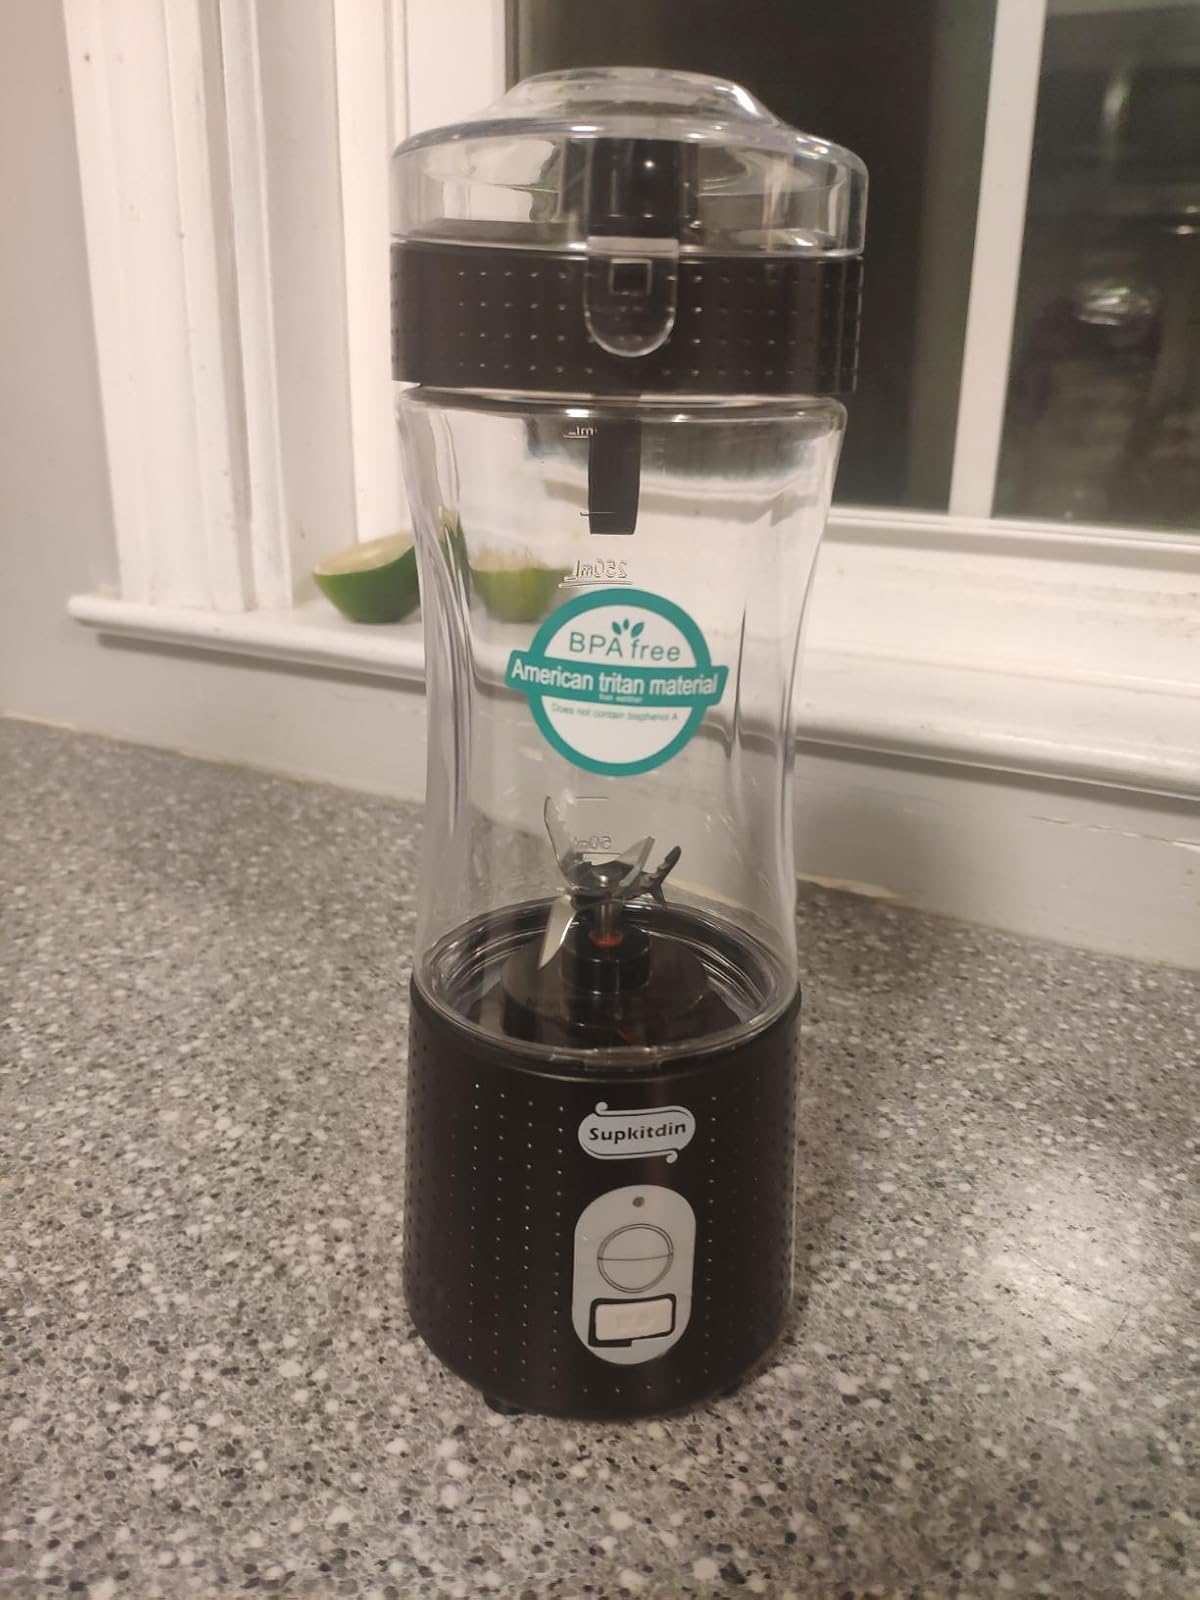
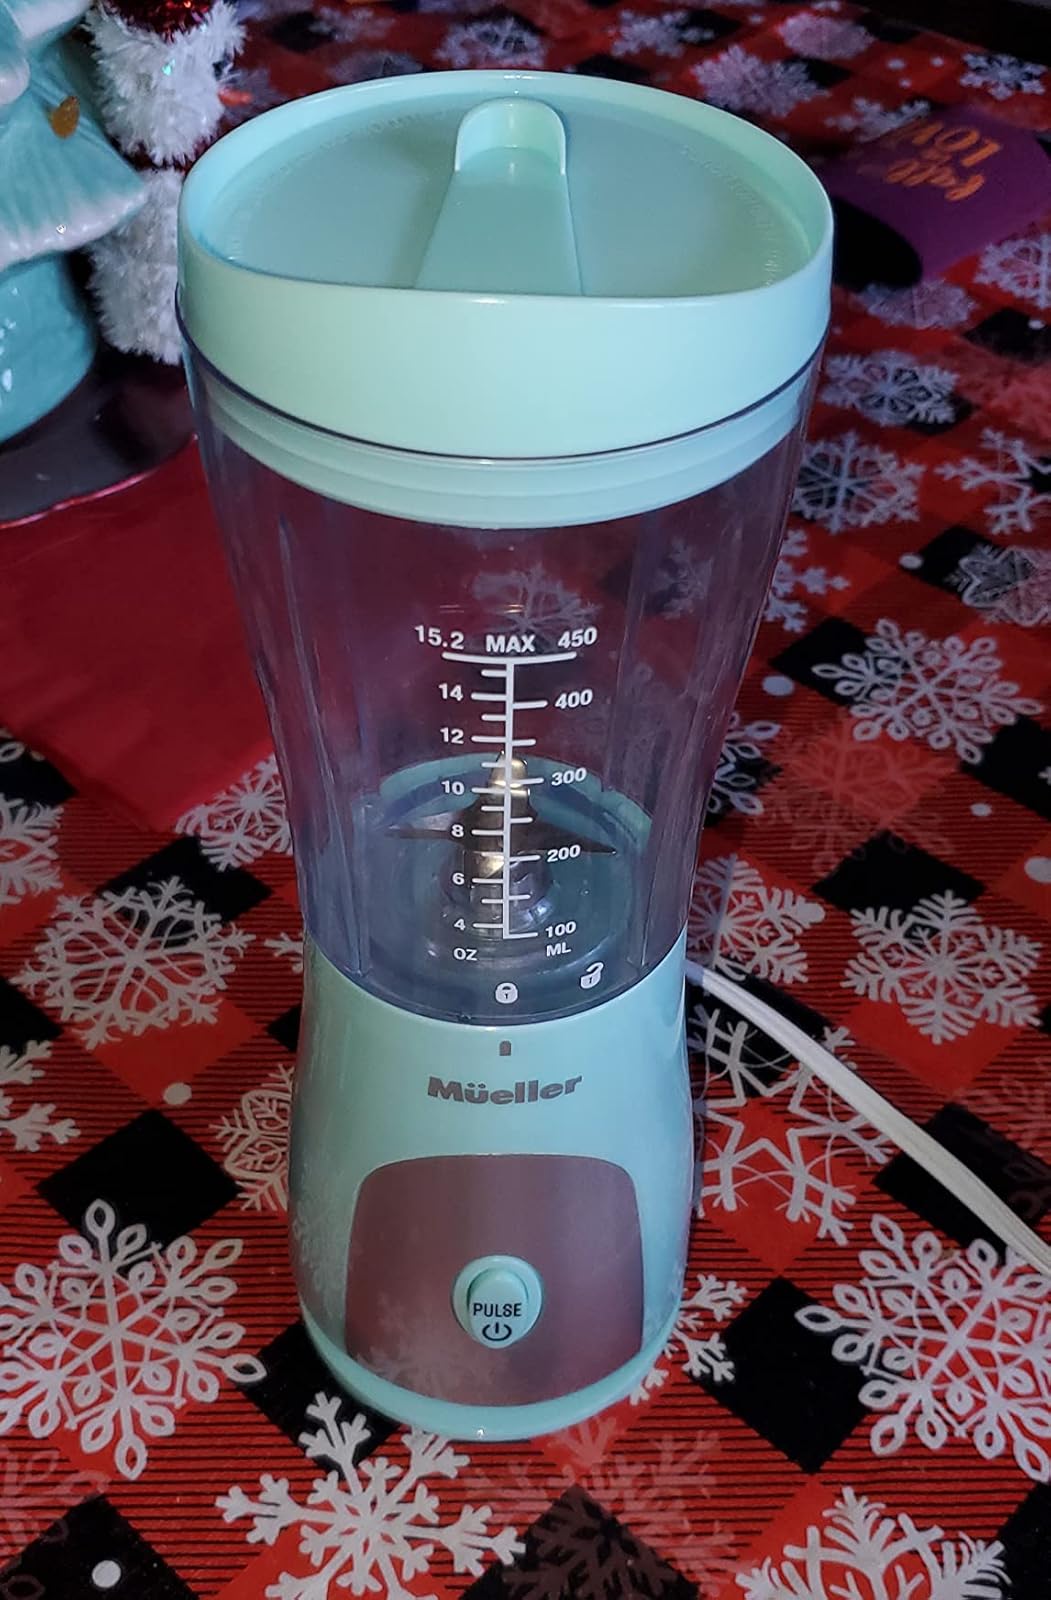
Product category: items_blender
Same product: no